Induction motor

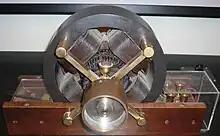
A model of Nikola Tesla's first induction motor at the Tesla Museum in Belgrade, Serbia

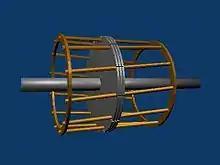
Squirrel-cage rotor construction, showing only the center three laminations

In 1824, the French physicist François Arago formulated the existence of rotating magnetic fields, termed Arago's rotations. By manually turning switches on and off, Walter Baily demonstrated this in 1879, effectively the first primitive induction motor.